Sir Francis Winnington, 5th Baronet

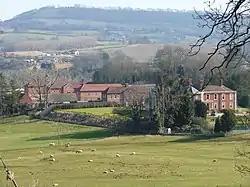
Stanford Court, Stanford-on-Teme

Winnington was born on 24 September 1849. He was the second, but only surviving, son of the former Anna Helena Domvile and Sir Thomas Edward Winnington, 4th Baronet of Stanford Court, Stanford-on-Teme, Worcestershire. His younger sister, Helena Caroline Winnington, married Hon. Frederick Hanbury-Tracy, MP for Montgomery.